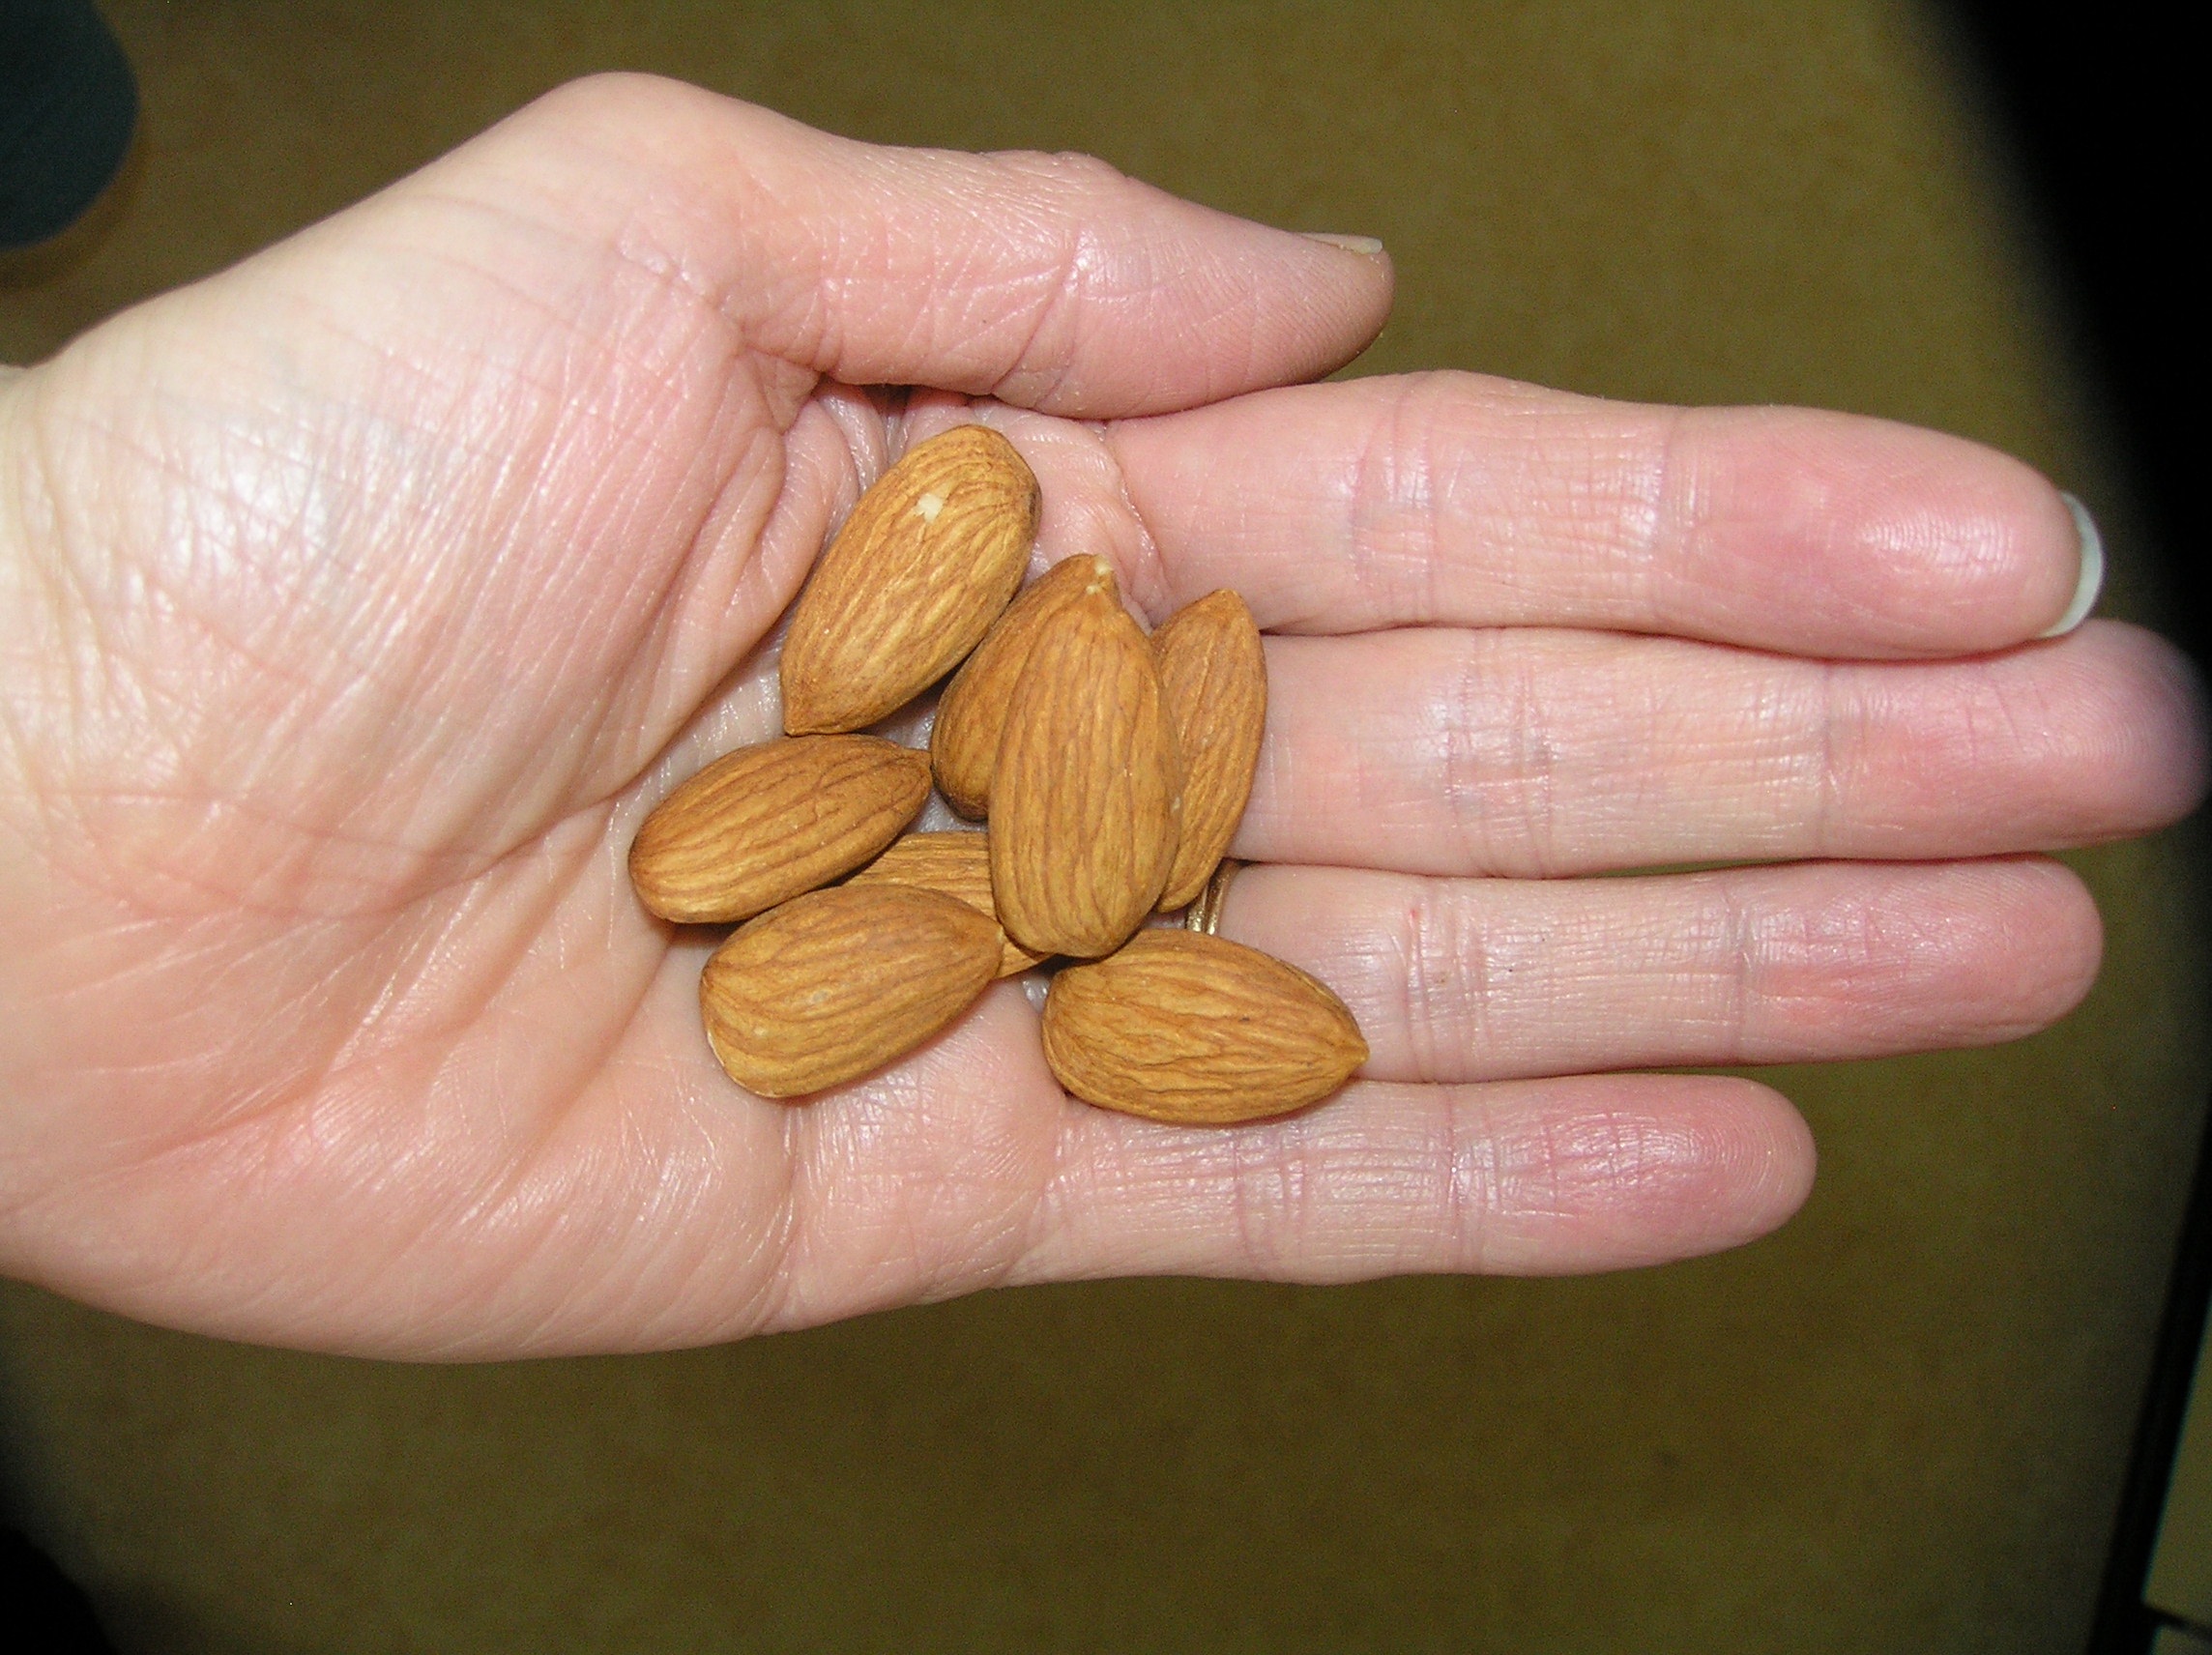
hand, plant, fruit, food, produce, handful, nut, nuts, almonds, flowering plant, land plant, nuts seeds